Australian Conservation Foundation

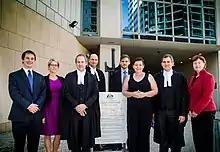
Kelly O'Shanassy, ACF's Chief Executive Officer, and the legal team from the Environmental Defenders Office QLD at the court case hearing about the federal government's approval of Adani's Carmichael coal mine (Brisbane 2016)

The hearings were held in Brisbane's Federal Court on 3–4 May 2016 before Justice Griffiths. The Federal Court dismissed ACF's challenge on Monday 29 August 2016. On 3 March, ACF went back to court to appeal the decision stating that the government was using the "drug dealer’s defence". ACF is also a member of the StopAdani Alliance – a grassroots movement of local action groups working to build "the biggest environmental movement in Australia’s history" to stop Adani's mine.